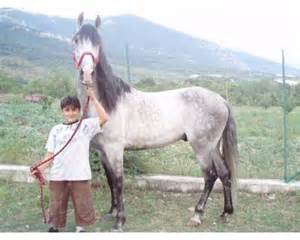
Label: cavallo